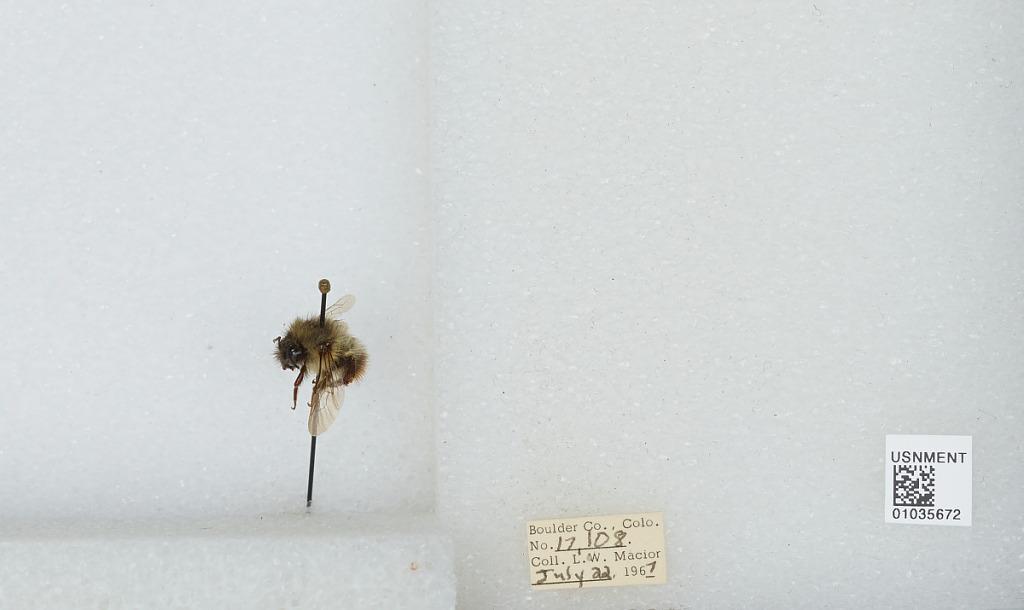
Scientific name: Bombus (Pyrobombus) mixtus Cresson
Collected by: L. Macior
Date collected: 1967-7-22
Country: United States
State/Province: Colorado
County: Boulder
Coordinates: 40.015, -105.27